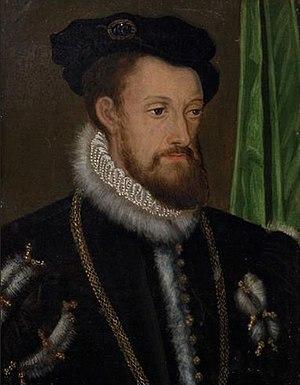
Portrait faisant partie d'un ensemble représentant des membres de la Maison de Lorraine.
Le duché de Lorraine est né du partage de la Lotharingie en 959 par le duc Brunon de Cologne. Celui-ci confia la partie méridionale du duché au vice-duc Frédéric de Bar qui prit le titre de duc de Haute-Lotharingie en 977. Au fil du temps, cette entité politique deviendra le duché de Lorraine, mentionné comme tel dès 1067, qui perdurera jusqu'en 1766, date de l'annexion par la France.
Cette page concerne les événements qui se sont produits au seizième siècle en Lorraine.
François Iᵉʳ, duc de Lorraine et de Bar, fils d'Antoine, duc de Lorraine et de Bar, et de Renée de Bourbon-Montpensier, né à Nancy le 23 août 1517, mort à Remiremont le 12 juin 1545, régna pendant 363 jours de 1544 à 1545.
Il s'agit des comtes de Bar-le-Duc et non de Bar-sur-Aube ou de Bar-sur-Seine.